International Fencing Federation

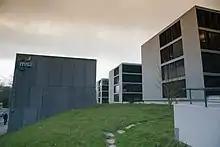
Headquarters of the FIE at the Maison du Sport International in Lausanne

The International Fencing Federation ("Fédération Internationale d'Escrime") was founded on 29 November 1913, in the conference rooms of the Automobile Club de France in Paris. The nine founding nations were Belgium, Bohemia (now the Czech Republic), France, Great Britain, Hungary, Italy, the Netherlands, and Norway. Albert Feyerick, president of the Federation of fencing clubs of Belgium, was elected as the first president. The FIE held its first congress on 23 June 1914, and accepted the adhesion of seven new countries: Austria, Denmark, Monaco, Romania, Russia, Switzerland, and the United States.